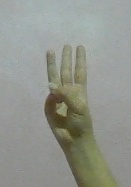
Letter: thaa